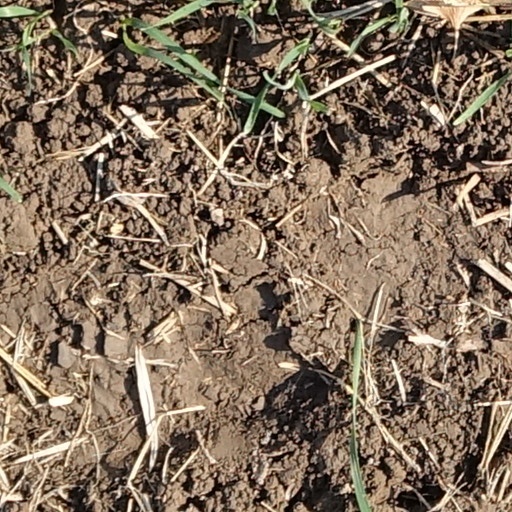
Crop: wheat